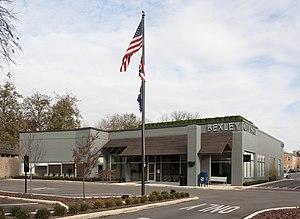
Bexley est une ville américaine faisant partie du comté de Franklin, dans l'État de l'Ohio. Sa population est de 13 057 habitants lors du recensement de 2010.